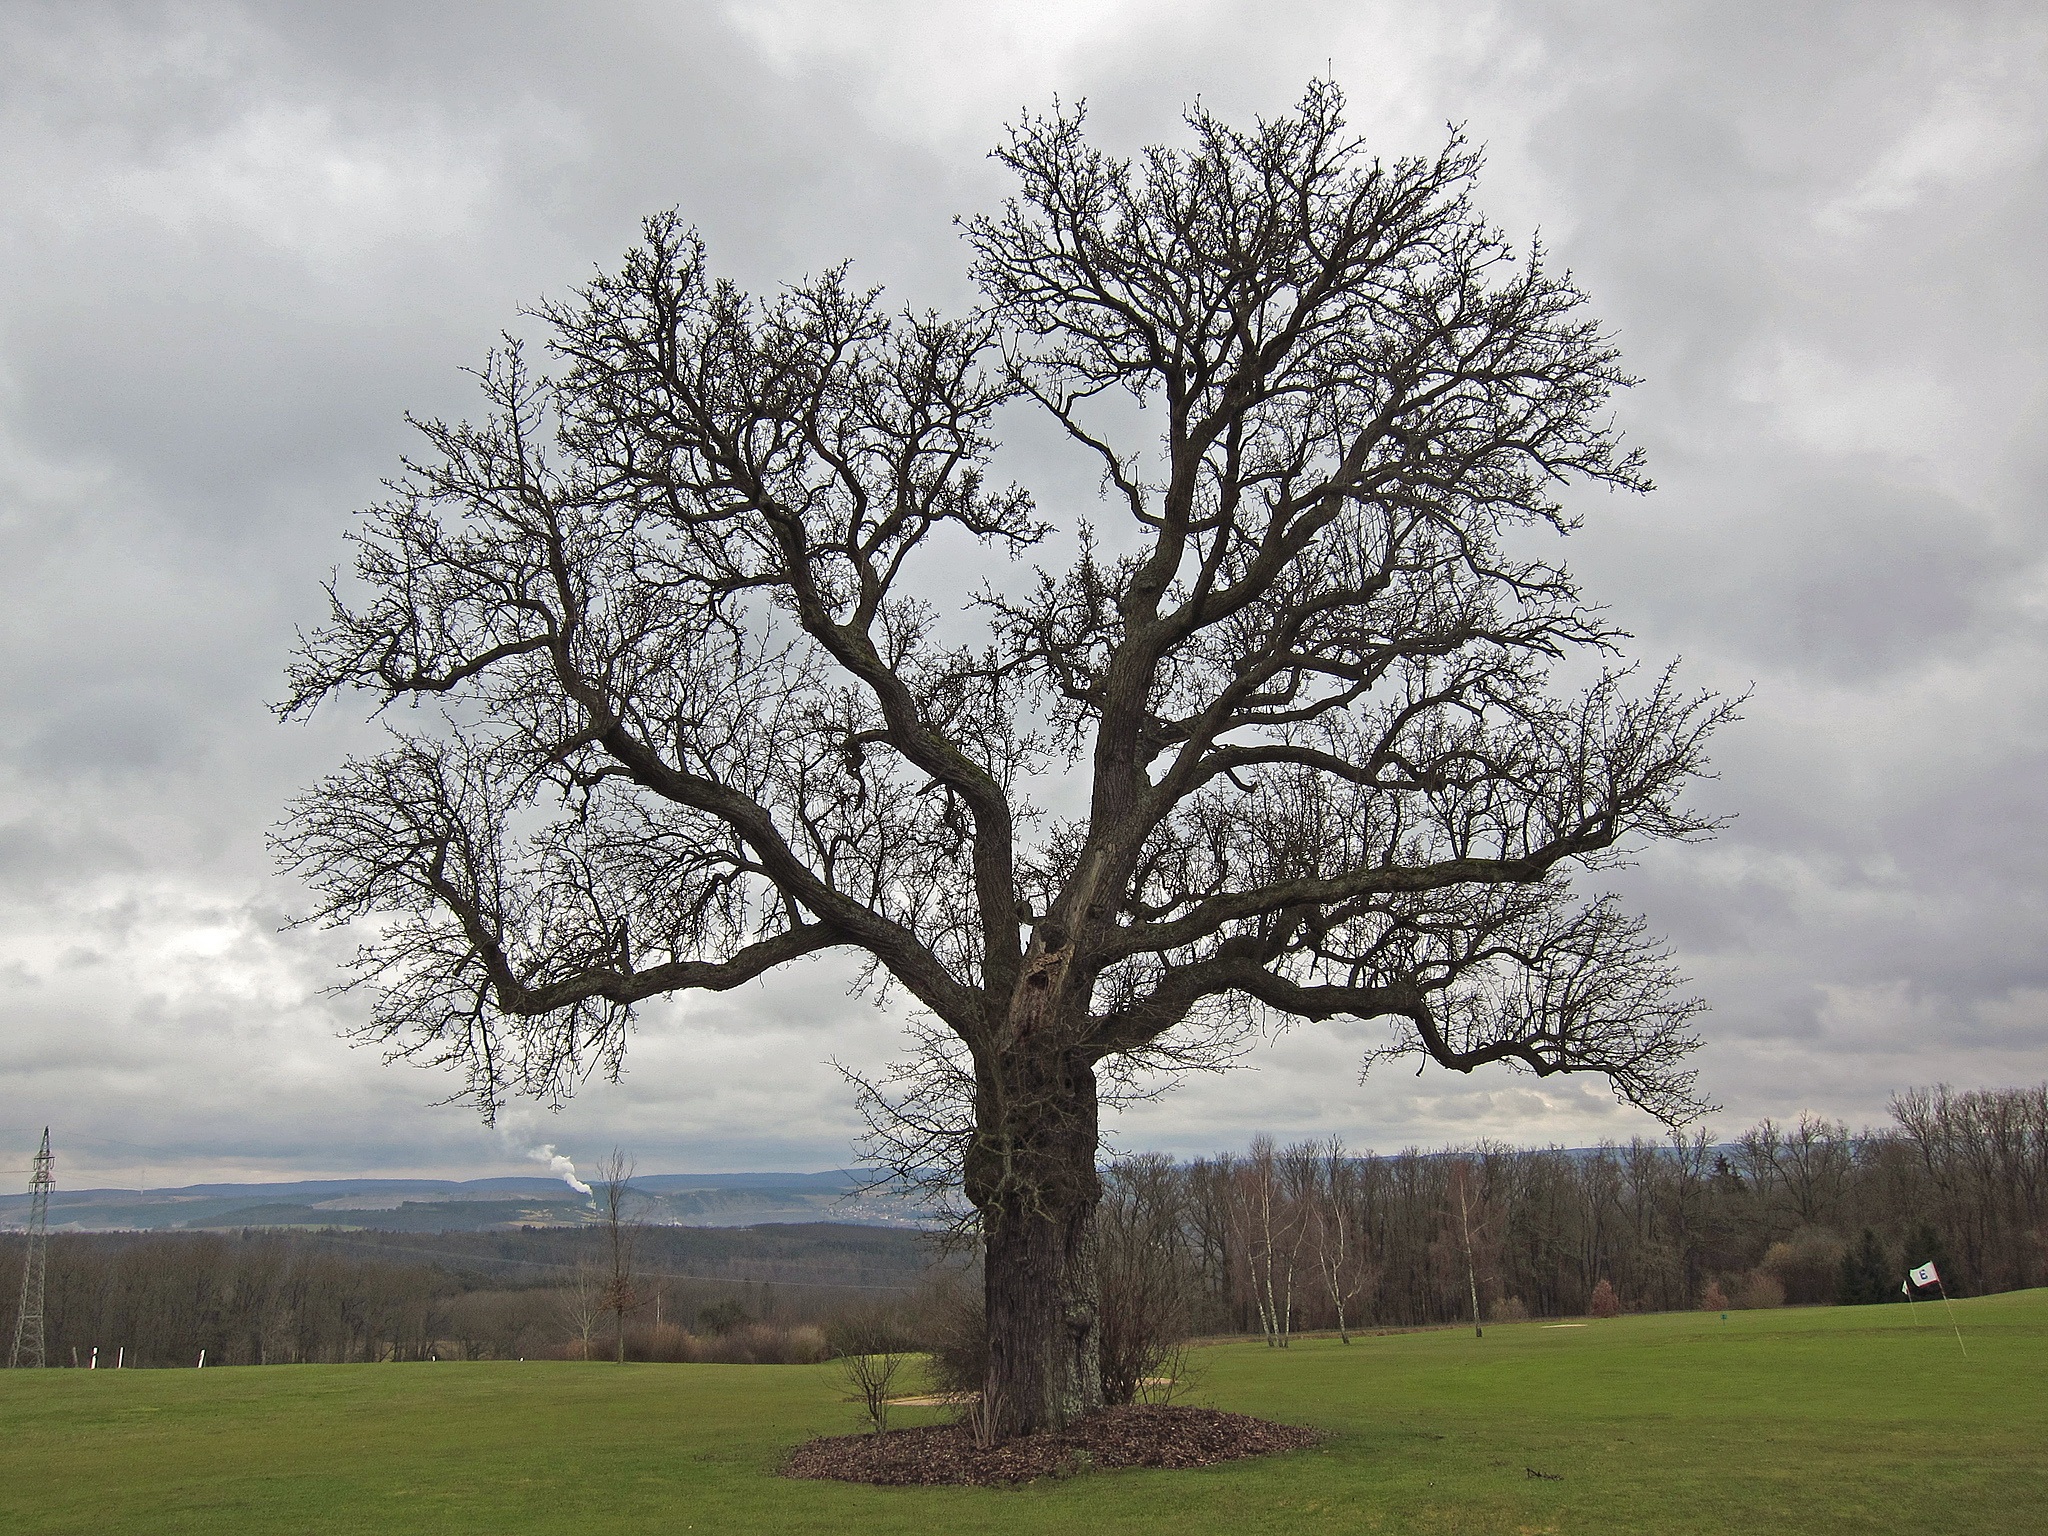
landscape, tree, nature, grass, branch, blossom, cloud, plant, sky, meadow, leaf, flower, botany, flora, fruit tree, oak, iconic, pear tree, rural area, flowering plant, eichenf rst, atmospheric phenomenon, woody plant